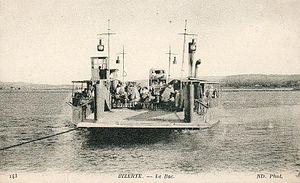
Le bac de Bizerte, Tunisia
Un bac est un type de bateau à fond plat utilisé pour traverser un cours d'eau, un lac, un estuaire ou un bras de mer.